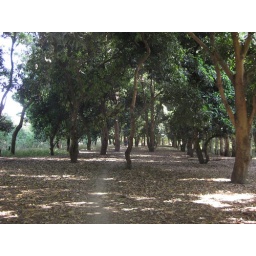
this is a mango tree orchard behind aubrey's house... in a few months the ground will be covered with mangos!